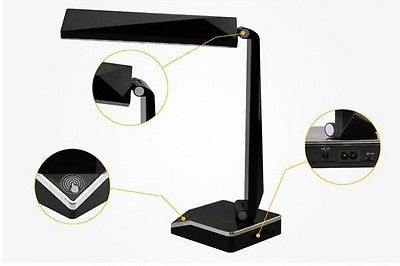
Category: lamp